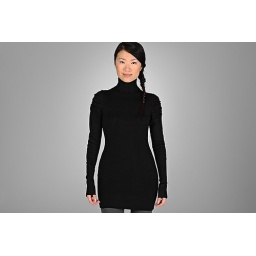
Very sexy young lady in a sexy black turtleneck dress